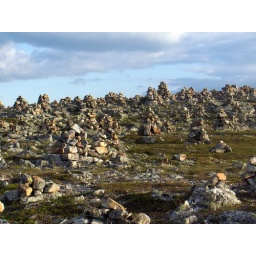
Green moss covered rocks stacked by travelers along the mountain top range in the mountains of Idre Sweden.